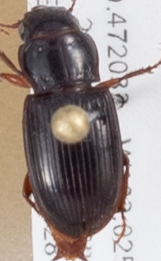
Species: Cratacanthus dubius
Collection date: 2018-06-28
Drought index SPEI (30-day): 0.04
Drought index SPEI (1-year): -0.36
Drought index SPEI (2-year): -0.39